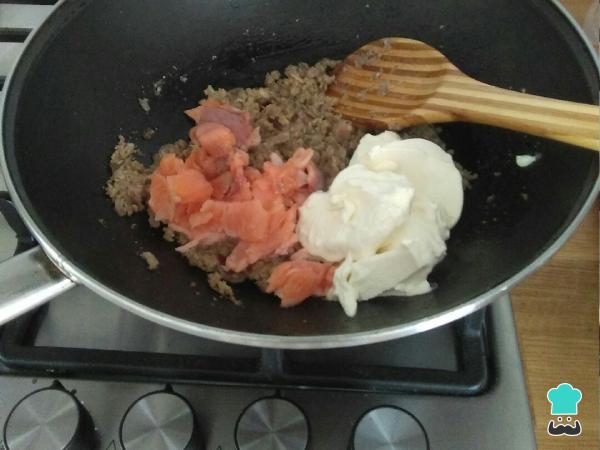
Una vez todo bien picado ponemos tres cucharadas de aceite del tipo que más les guste (a mí me gusta más suave y pondré por lo tanto de girasol), y ponemos a sofreír los troncos del champiñón ya picado y también la cebolla a fuego medio durante 5 o 6 minutos, siempre para que no se pegue lo que estamos cocinando y no esté demasiado cocinado. Después también añadimos unas dos cucharadas de queso crema y unos cuantos trozos de salmón ahumado picado, y lo mezclamos todo bien.